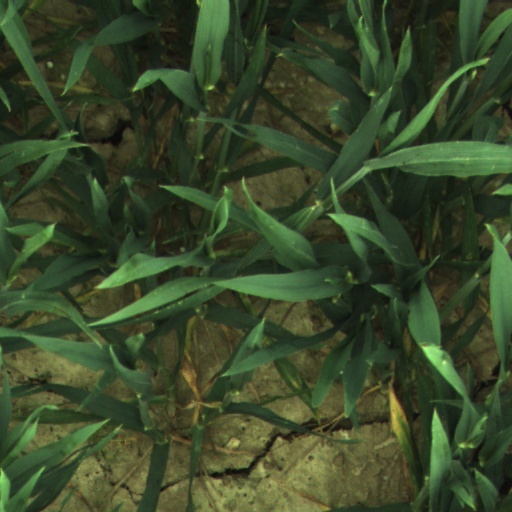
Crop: wheat